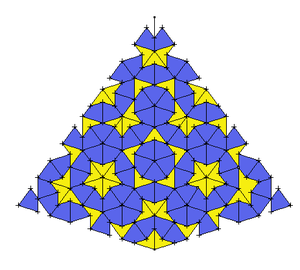
Pavage de Penrose avec cerf-volants et fléchettes. Image personnelle.
Les pavages de Penrose sont, en géométrie, des pavages du plan découverts par le mathématicien et physicien britannique Roger Penrose dans les années 1970. En 1984, ils ont été utilisés comme un modèle intéressant de la structure des quasi-cristaux.